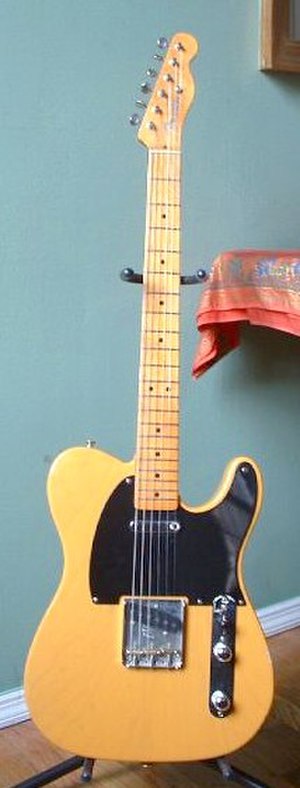
Telecaster
Telecaster
Telecaster er en elektrisk guitar, som er produceret af Fender.